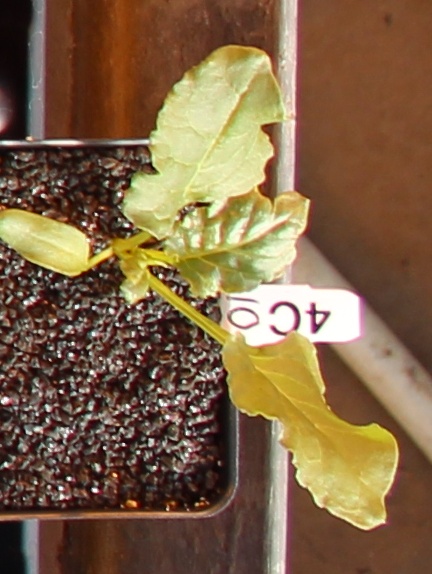
Label: Sugar beet